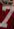
Number: 7